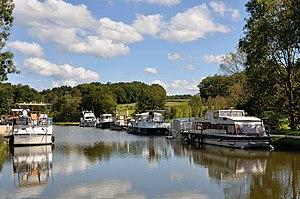
Port de plaisance sur le canal du Rhône au Rhin.
Montreux-Vieux est une commune française située dans le département du Haut-Rhin, en région Grand Est.